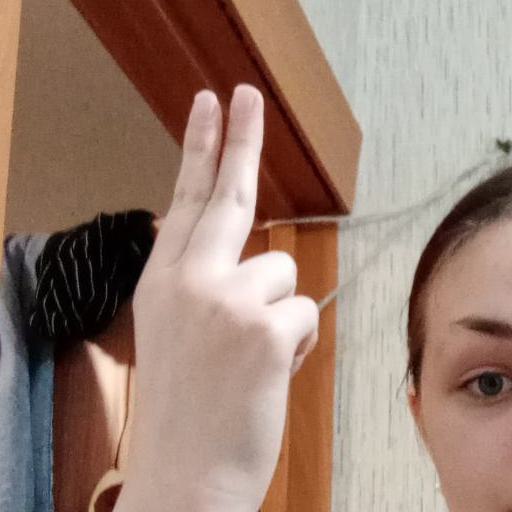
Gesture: two_up_inverted